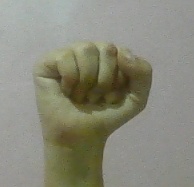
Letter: saad